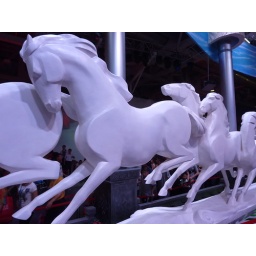
Found in the 'Chinese Provinces Pavilion' Inside the ground floor of the Chinese Pavilion.